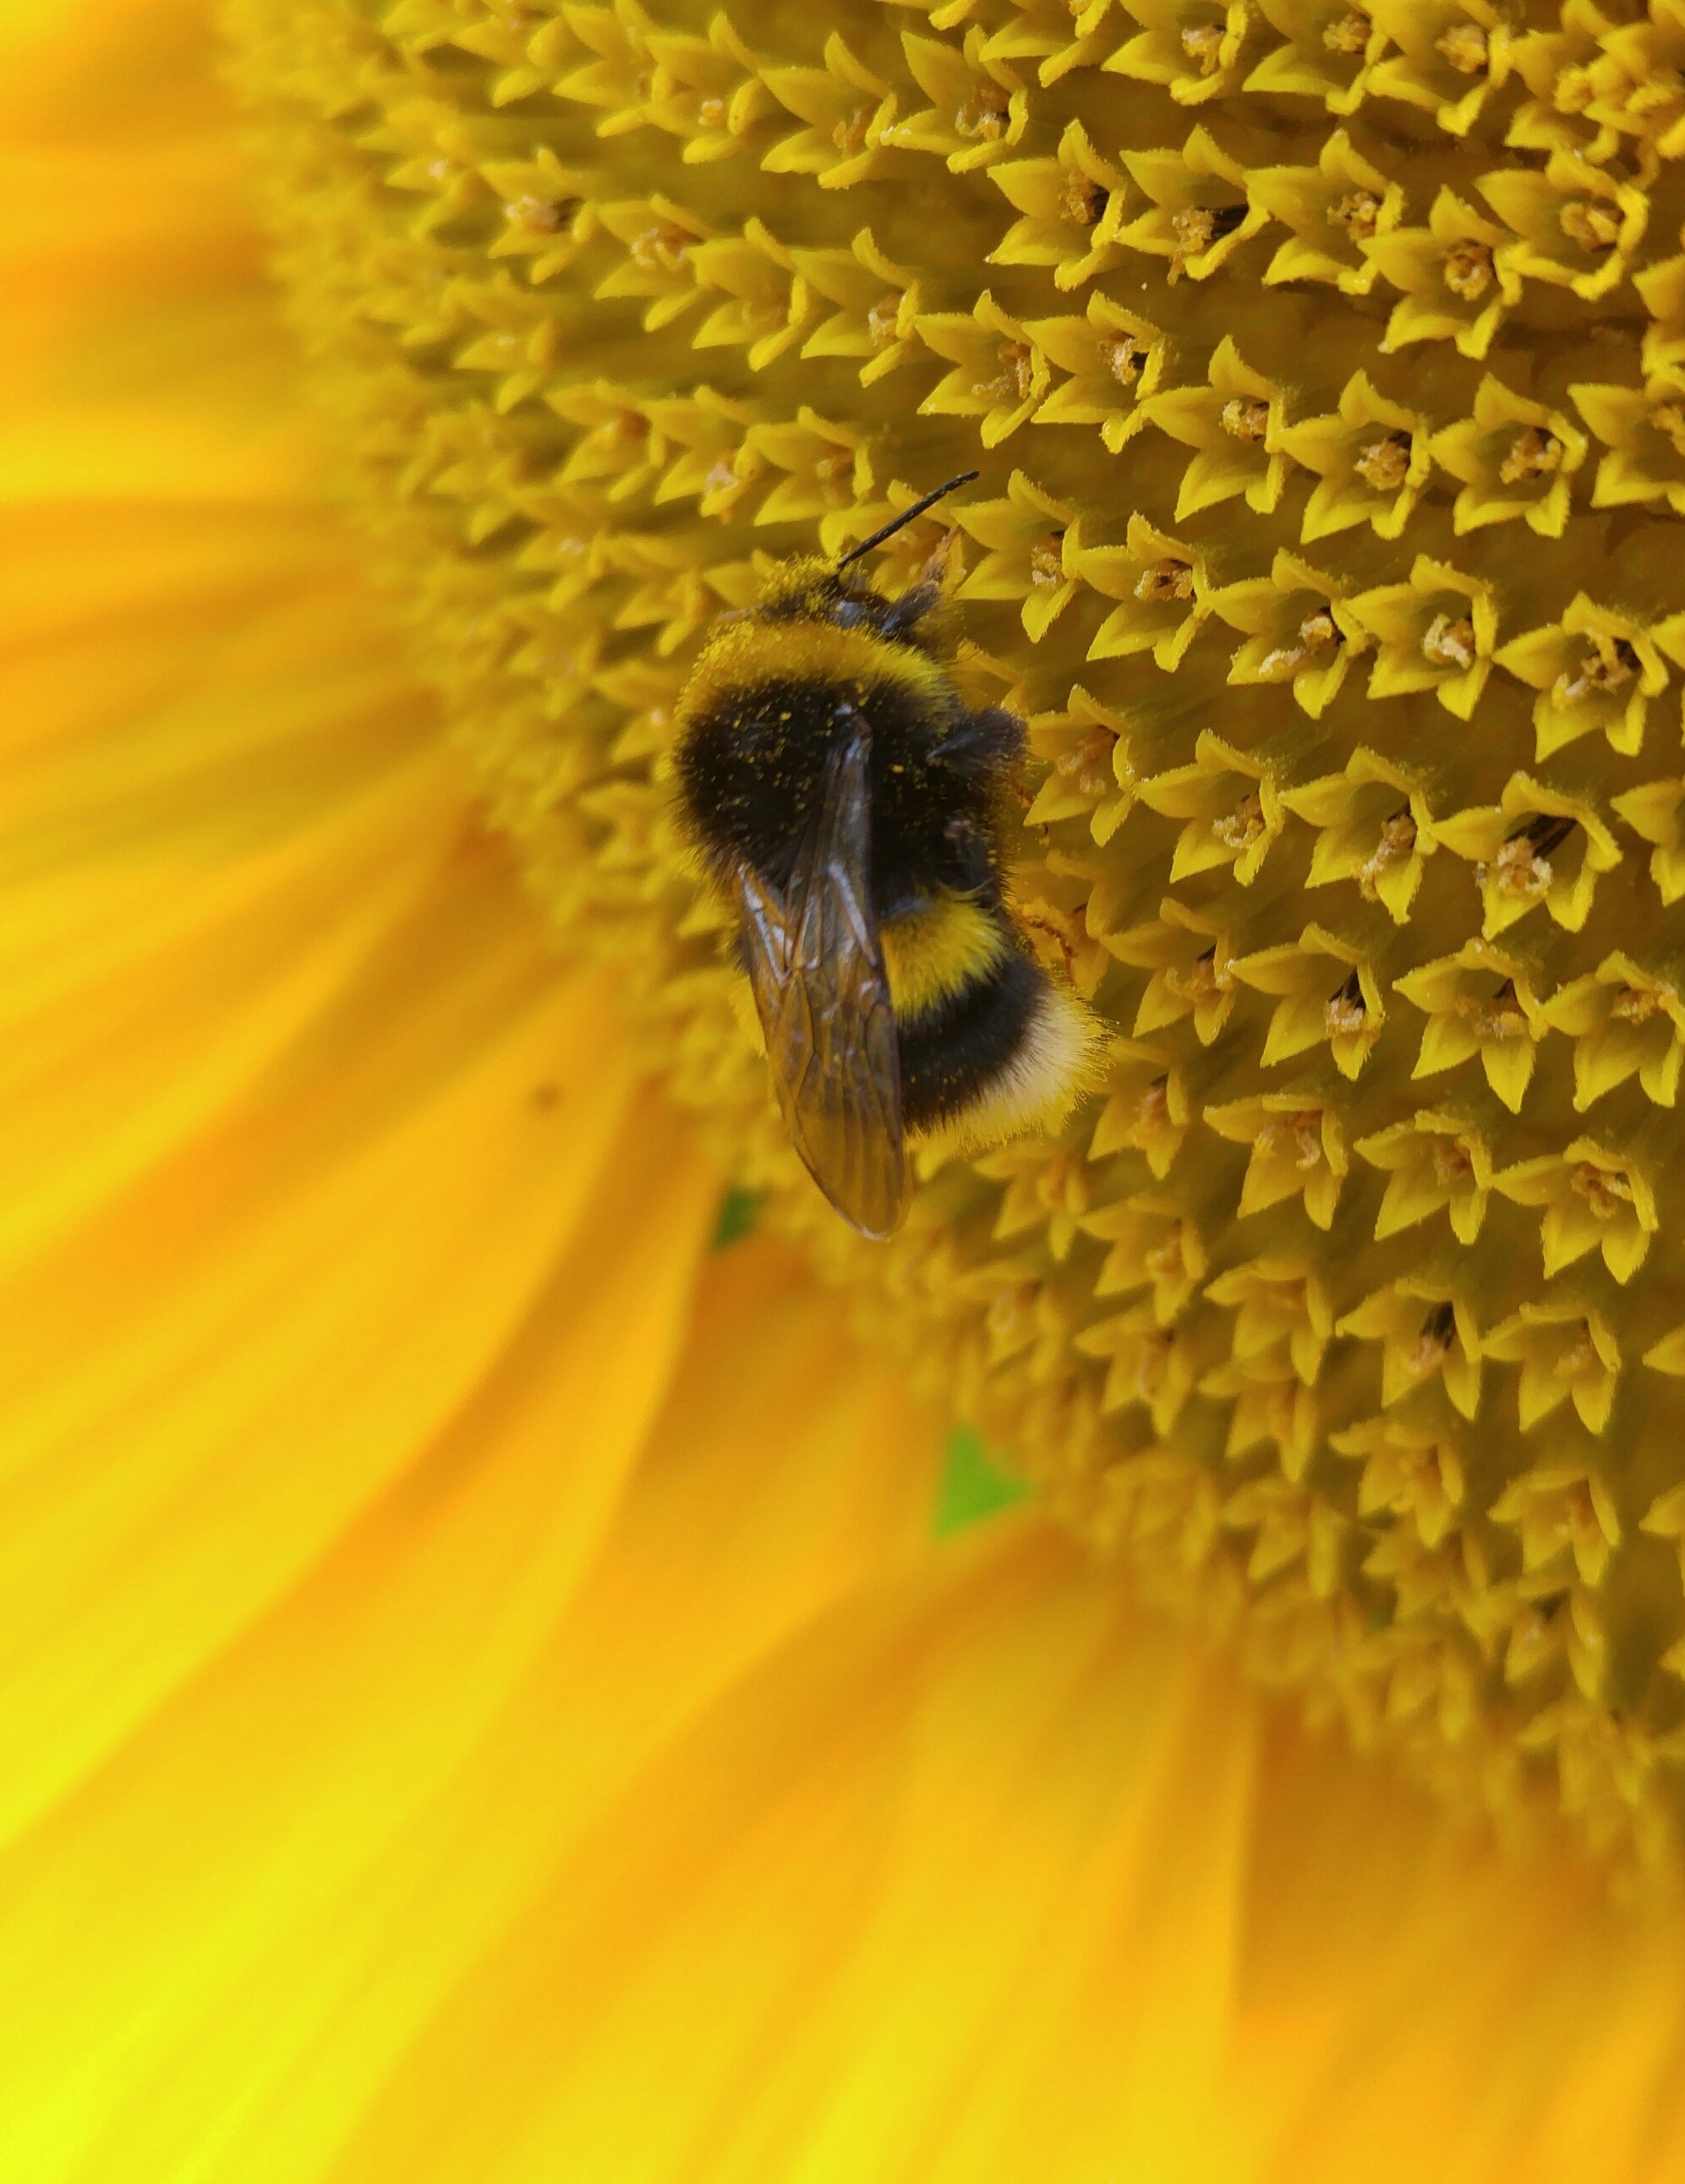
blossom, plant, photography, flower, petal, bloom, summer, pollen, insect, yellow, flora, fauna, sunflower, invertebrate, close up, bee, sun flower, bumblebee, hummel, nectar, macro photography, flowering plant, honey bee, daisy family, pollinator, plant stem, land plant, membrane winged insect